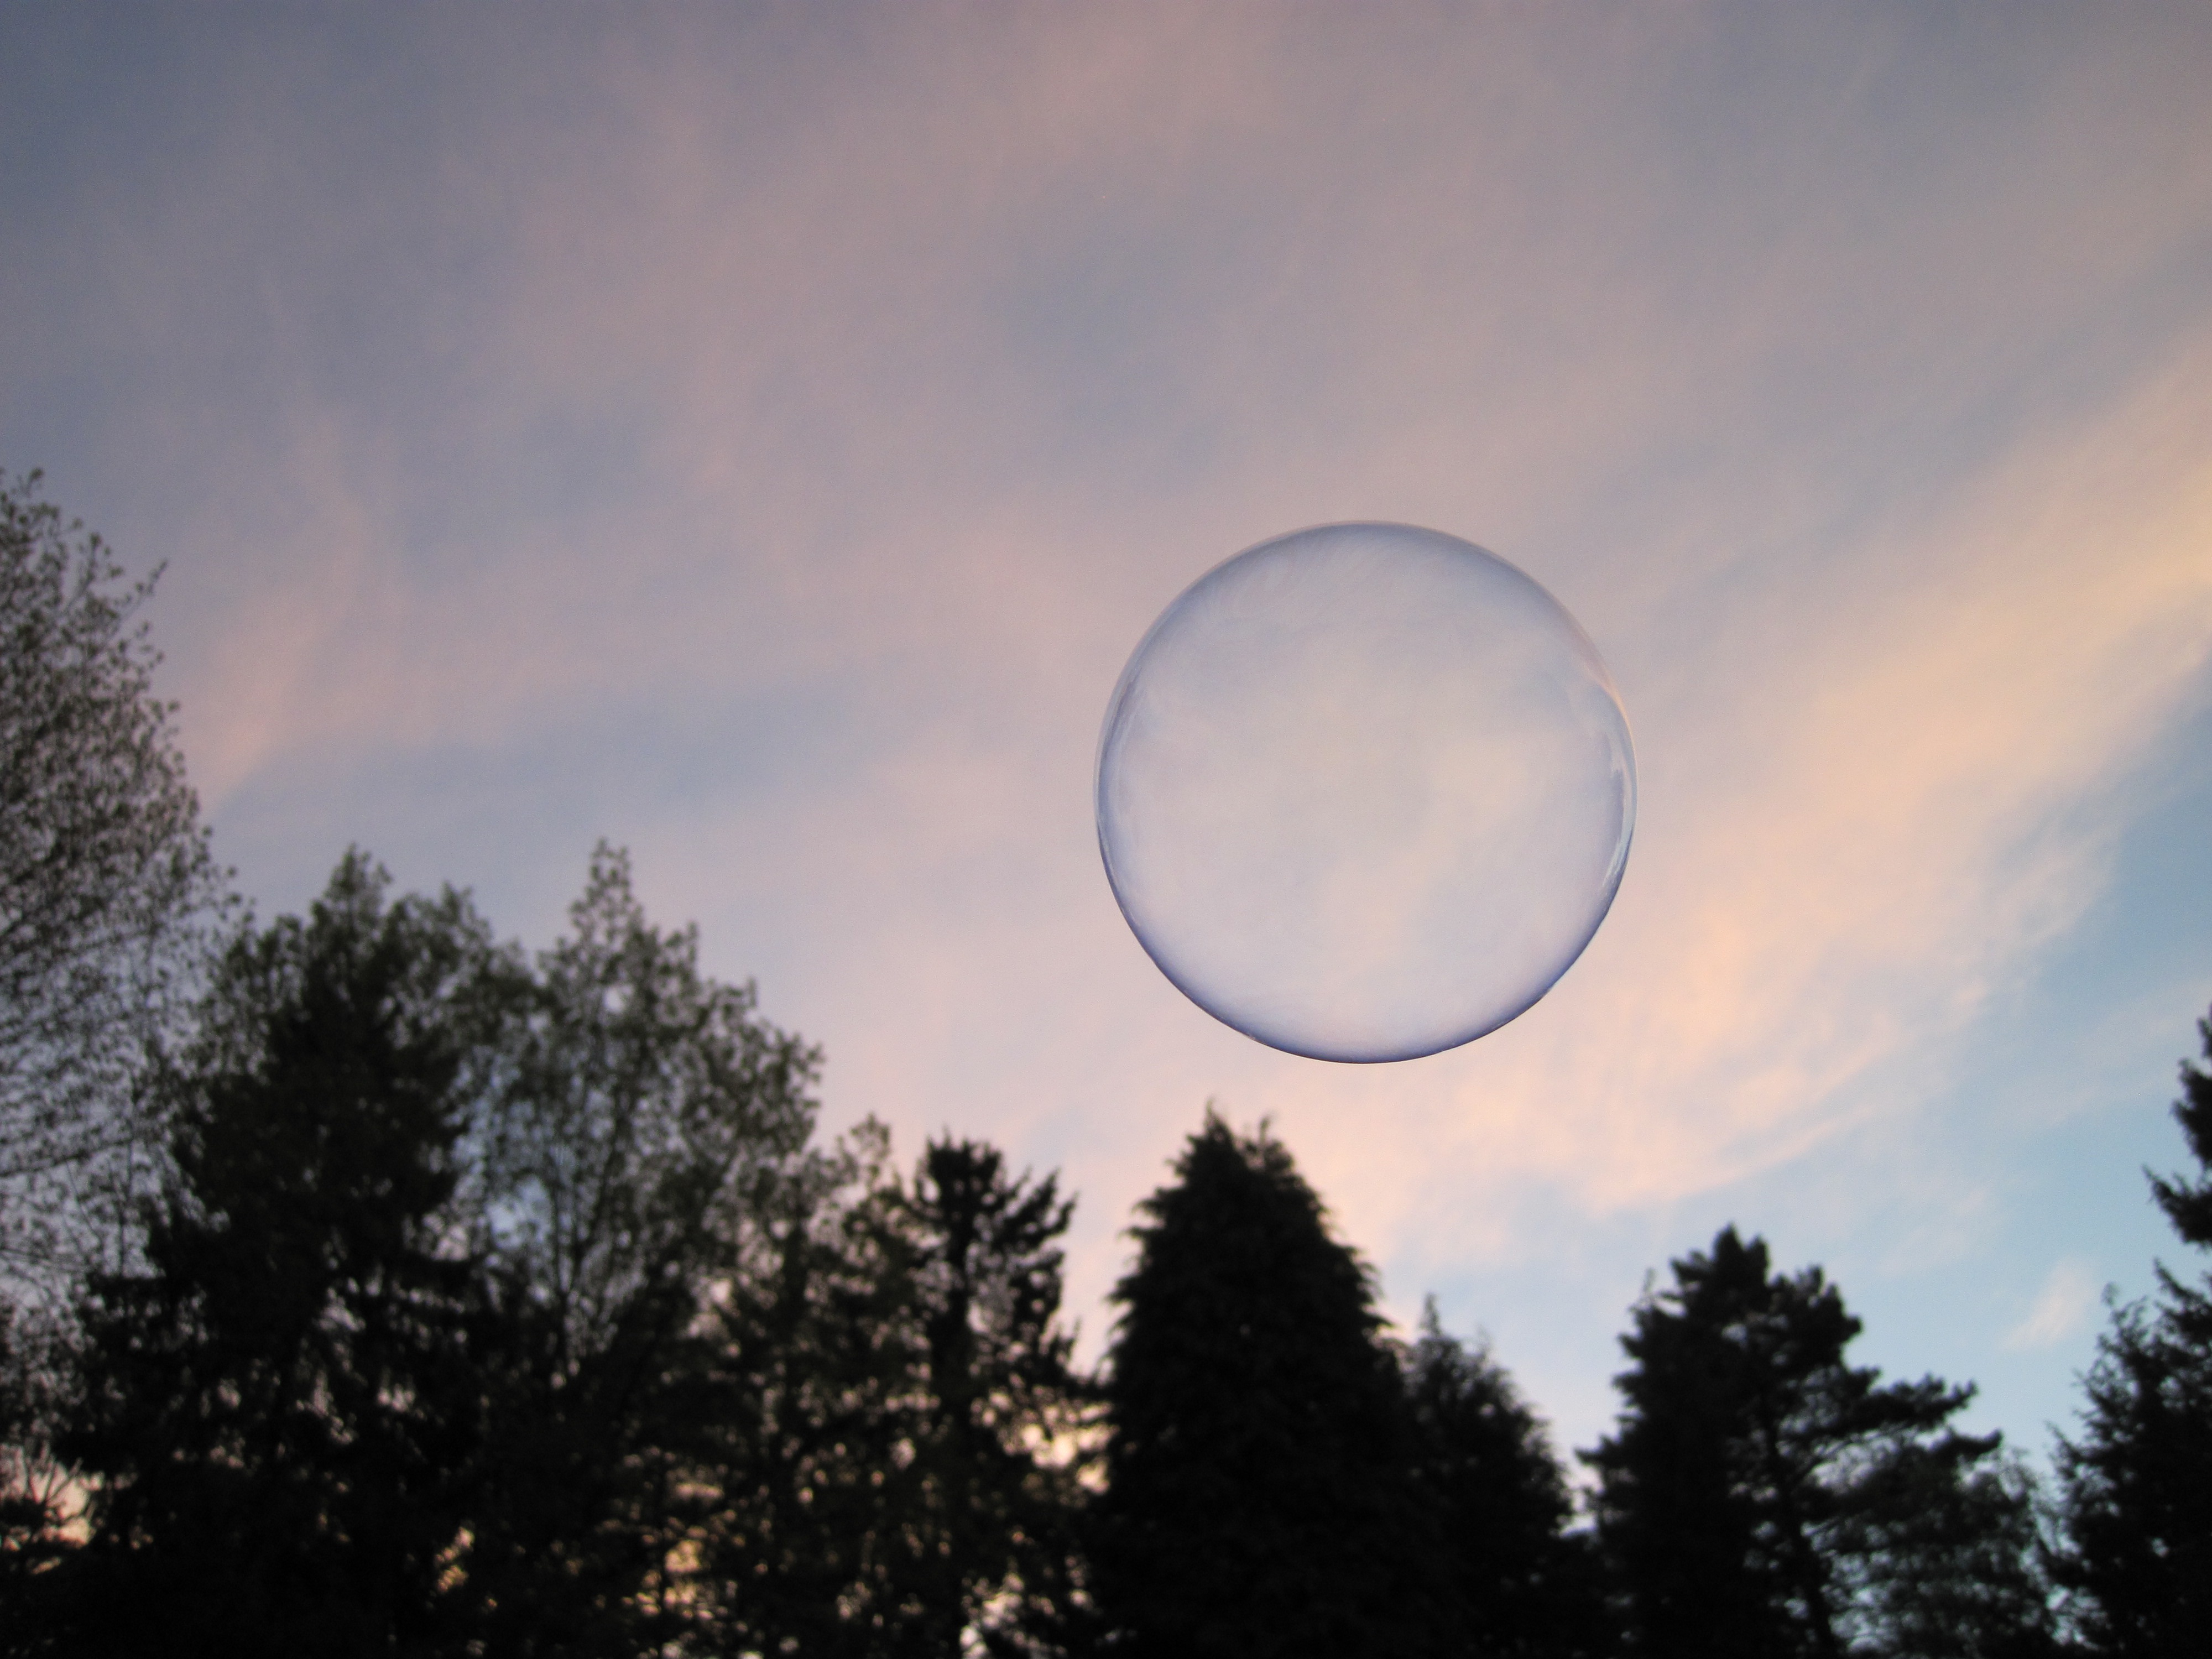
forest, cloud, sky, sunlight, atmosphere, fly, float, colorful, moon, full moon, trees, blow, soap bubble, shimmer, airy, ease, astronomical object, meteorological phenomenon, make soap bubbles, weightless